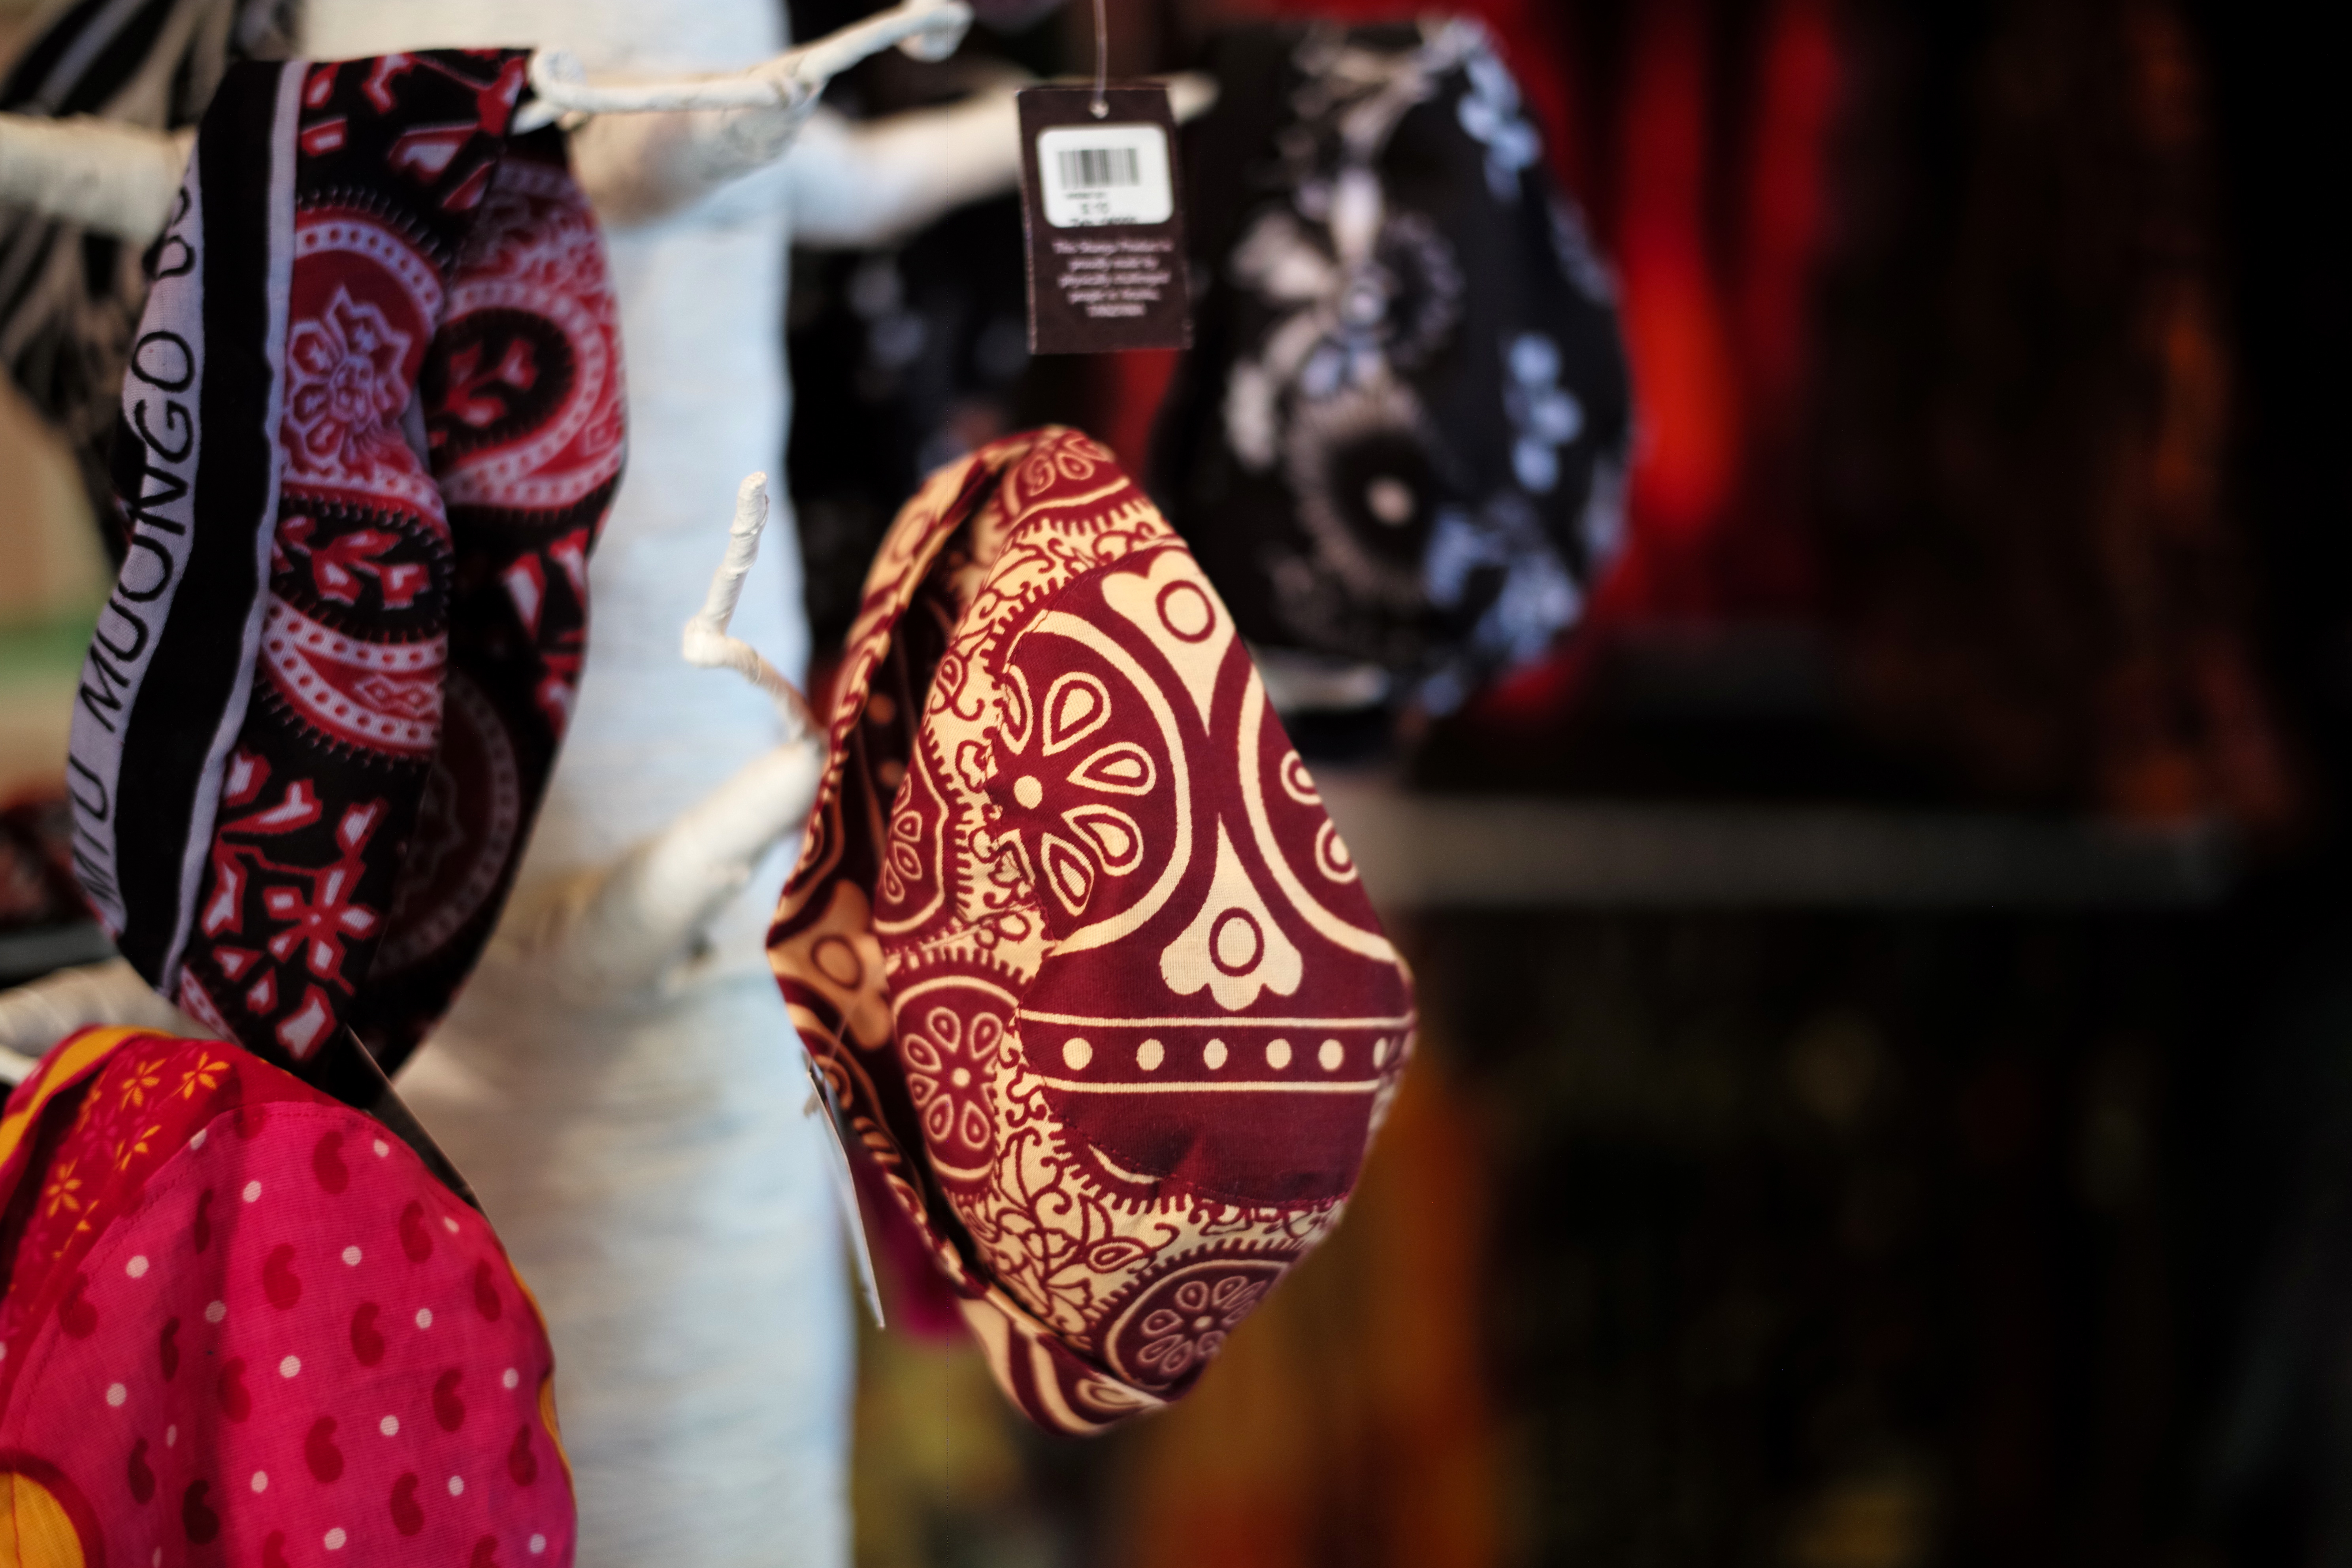
bokeh, travel, pattern, store, spring, red, color, africa, hat, fashion, fabric, art, m, 50mm, f14, design, tanzania, local, leica, recycle, 240, summilux, typ, arusha, handicap, shanga, fairtrade, recycled, kanga, handicapped, batik